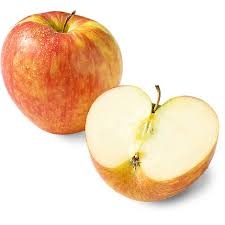
Label: apple